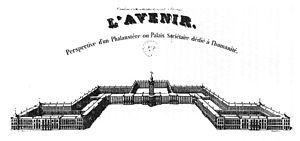
Un phalanstère est un regroupement organique des éléments considérés nécessaires à la vie harmonieuse d'une communauté appelée la Phalange. Le concept, très en faveur dans les milieux intellectuels au XIXᵉ siècle, fut élaboré par Charles Fourier et promu par des industriels idéalistes comme Jean-Baptiste André Godin.
Le logement social est, en France, le logement destiné, à la suite d'une initiative publique ou privée, à des personnes à revenus modestes qui ont des difficultés à se loger sur le marché libre. L'expression concerne à la fois la construction de logements, l’occupation et la gestion de ce patrimoine. Le logement social est issu du logement ouvrier qui existe sous différentes formes : logement collectif, groupé, individuel. Fin 2008, la proportion de logements locatifs sociaux dans le parc de résidences principales était de 17 %, le nombre de logements sociaux étant de 4,3 millions.
Langelot aux arrêts de rigueur est le trente-huitième roman de la série Langelot, écrit par le Lieutenant X et paru pour la première fois en 1984 dans la Bibliothèque verte.